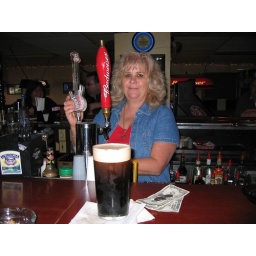
Tall glass of Guiness Draught at a little biker bar in Southwest Pennsylvania. Go Figure!